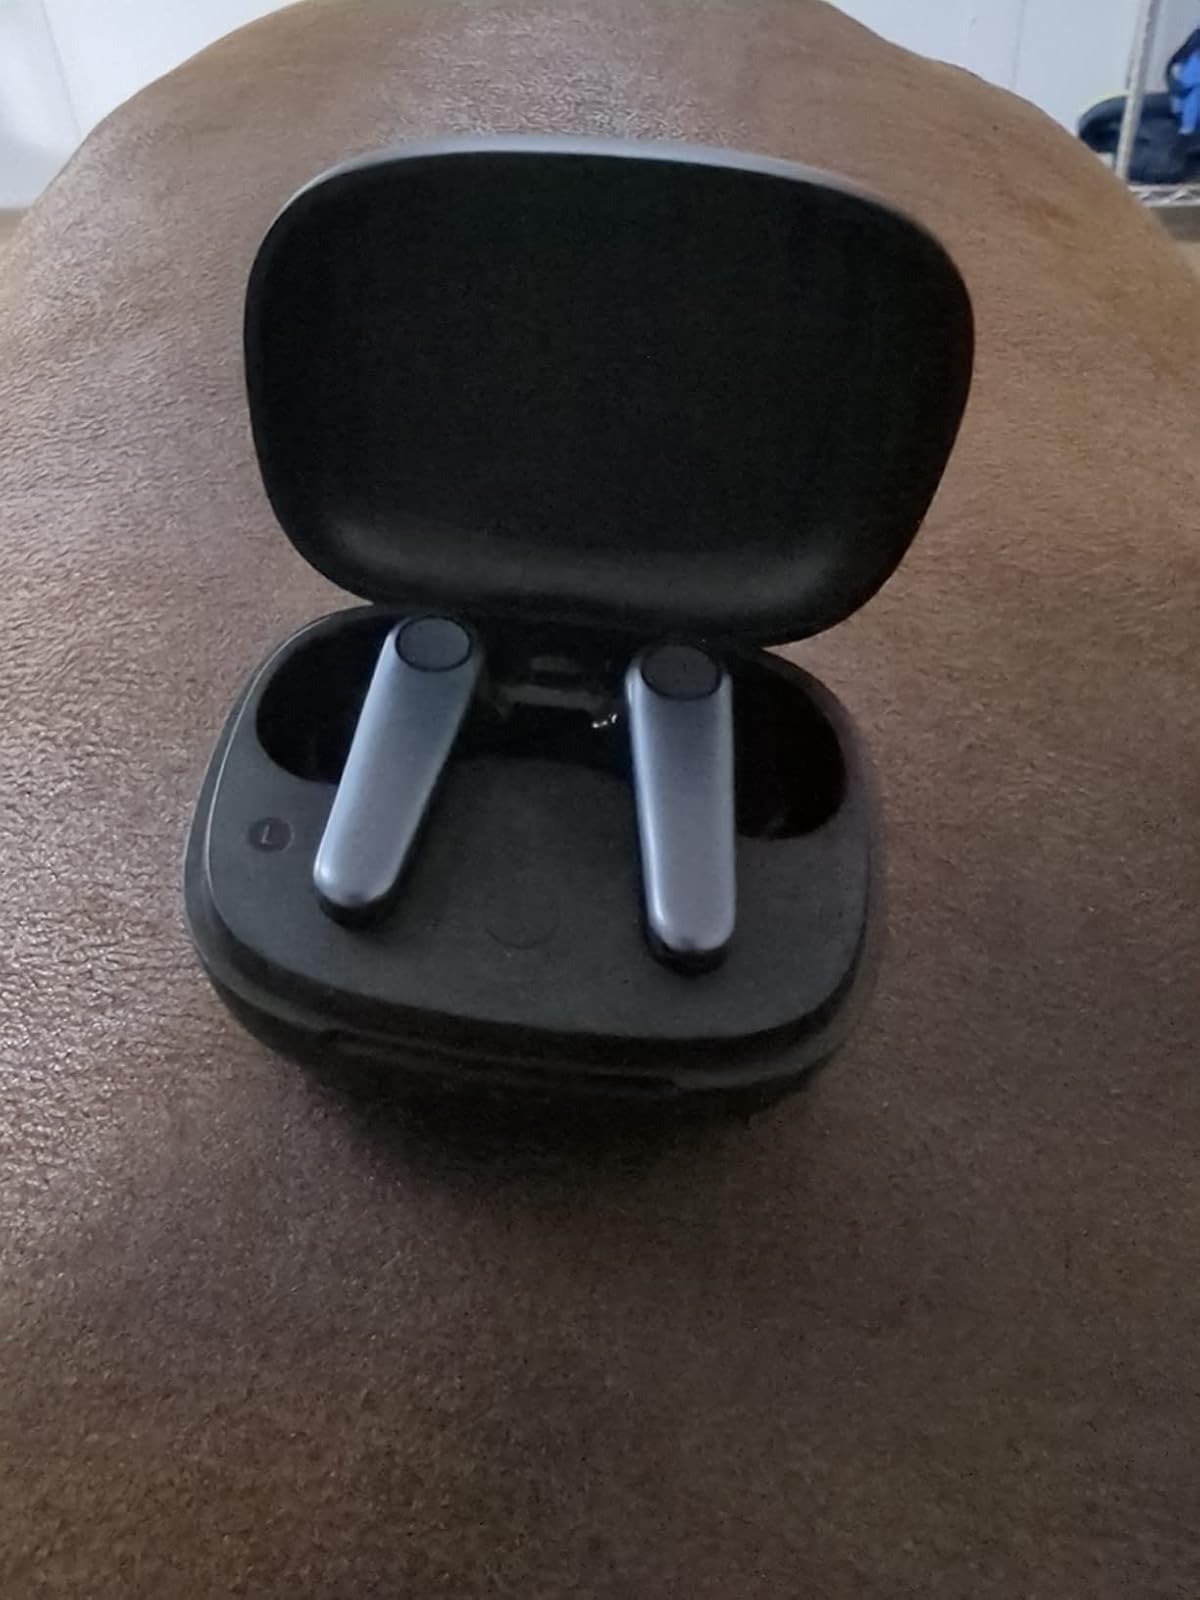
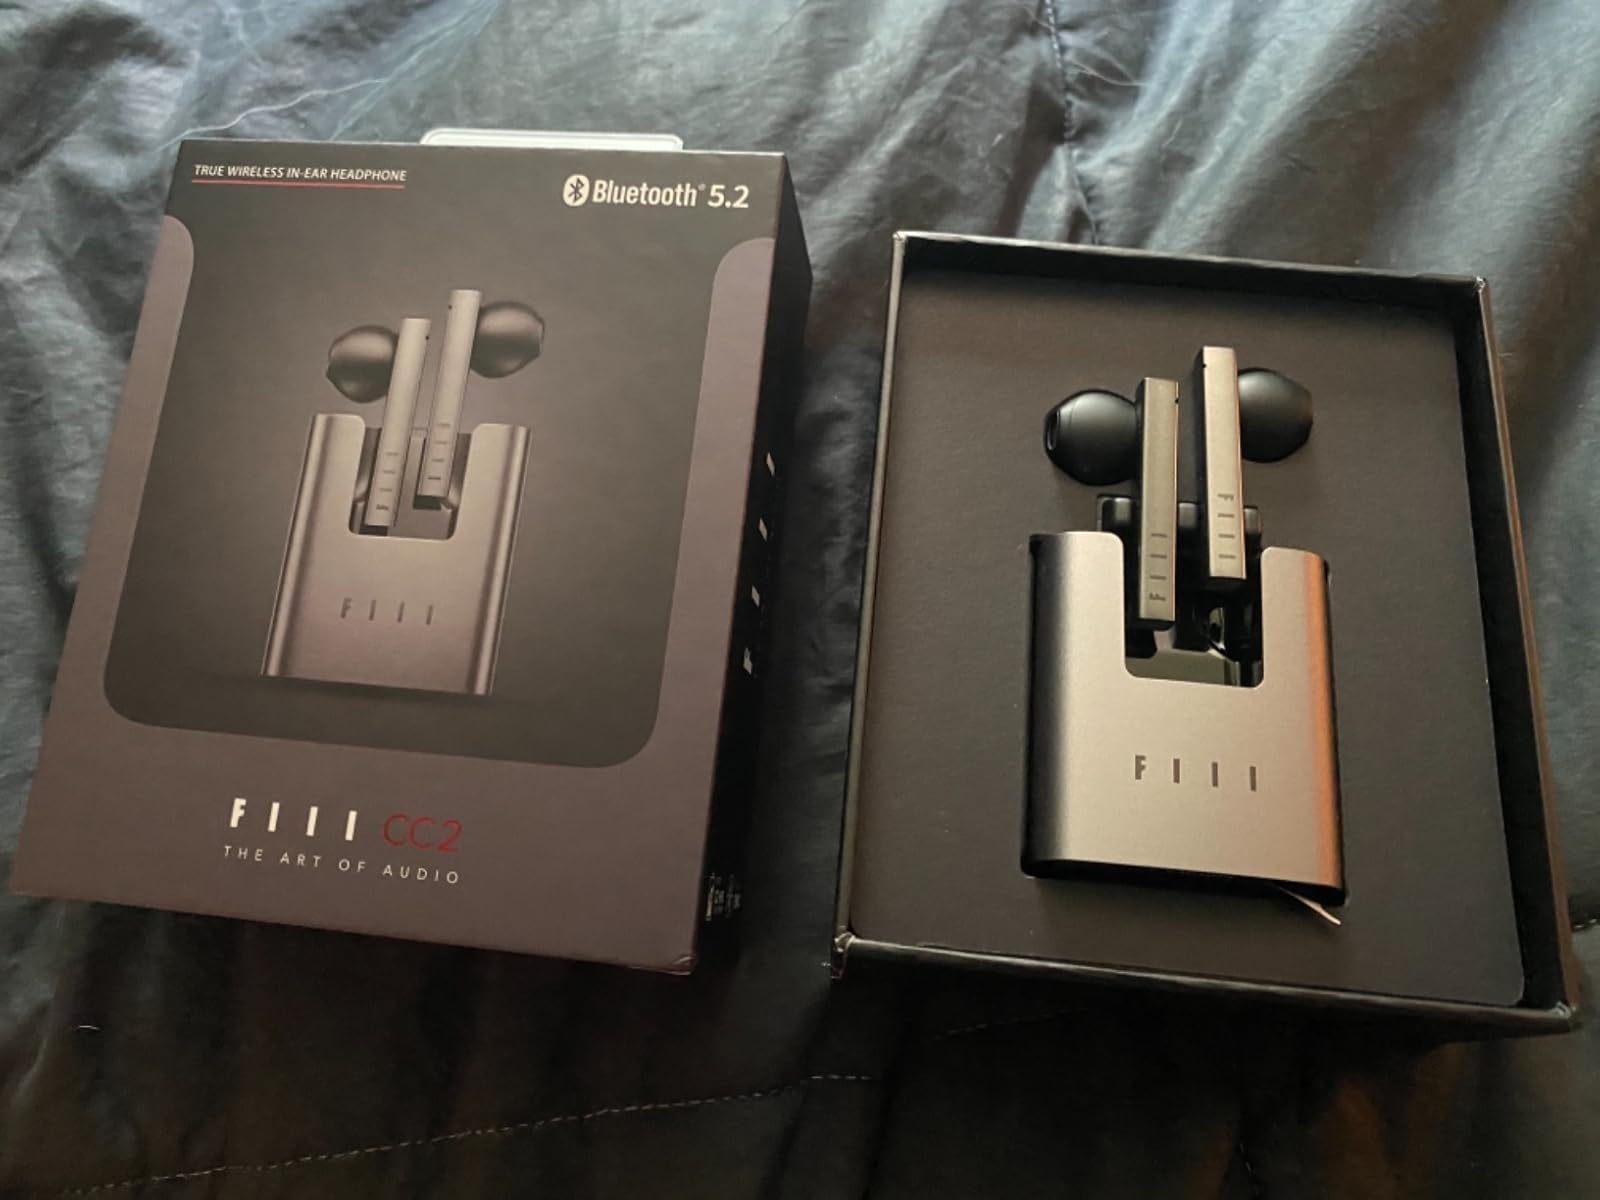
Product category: earbuds
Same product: no